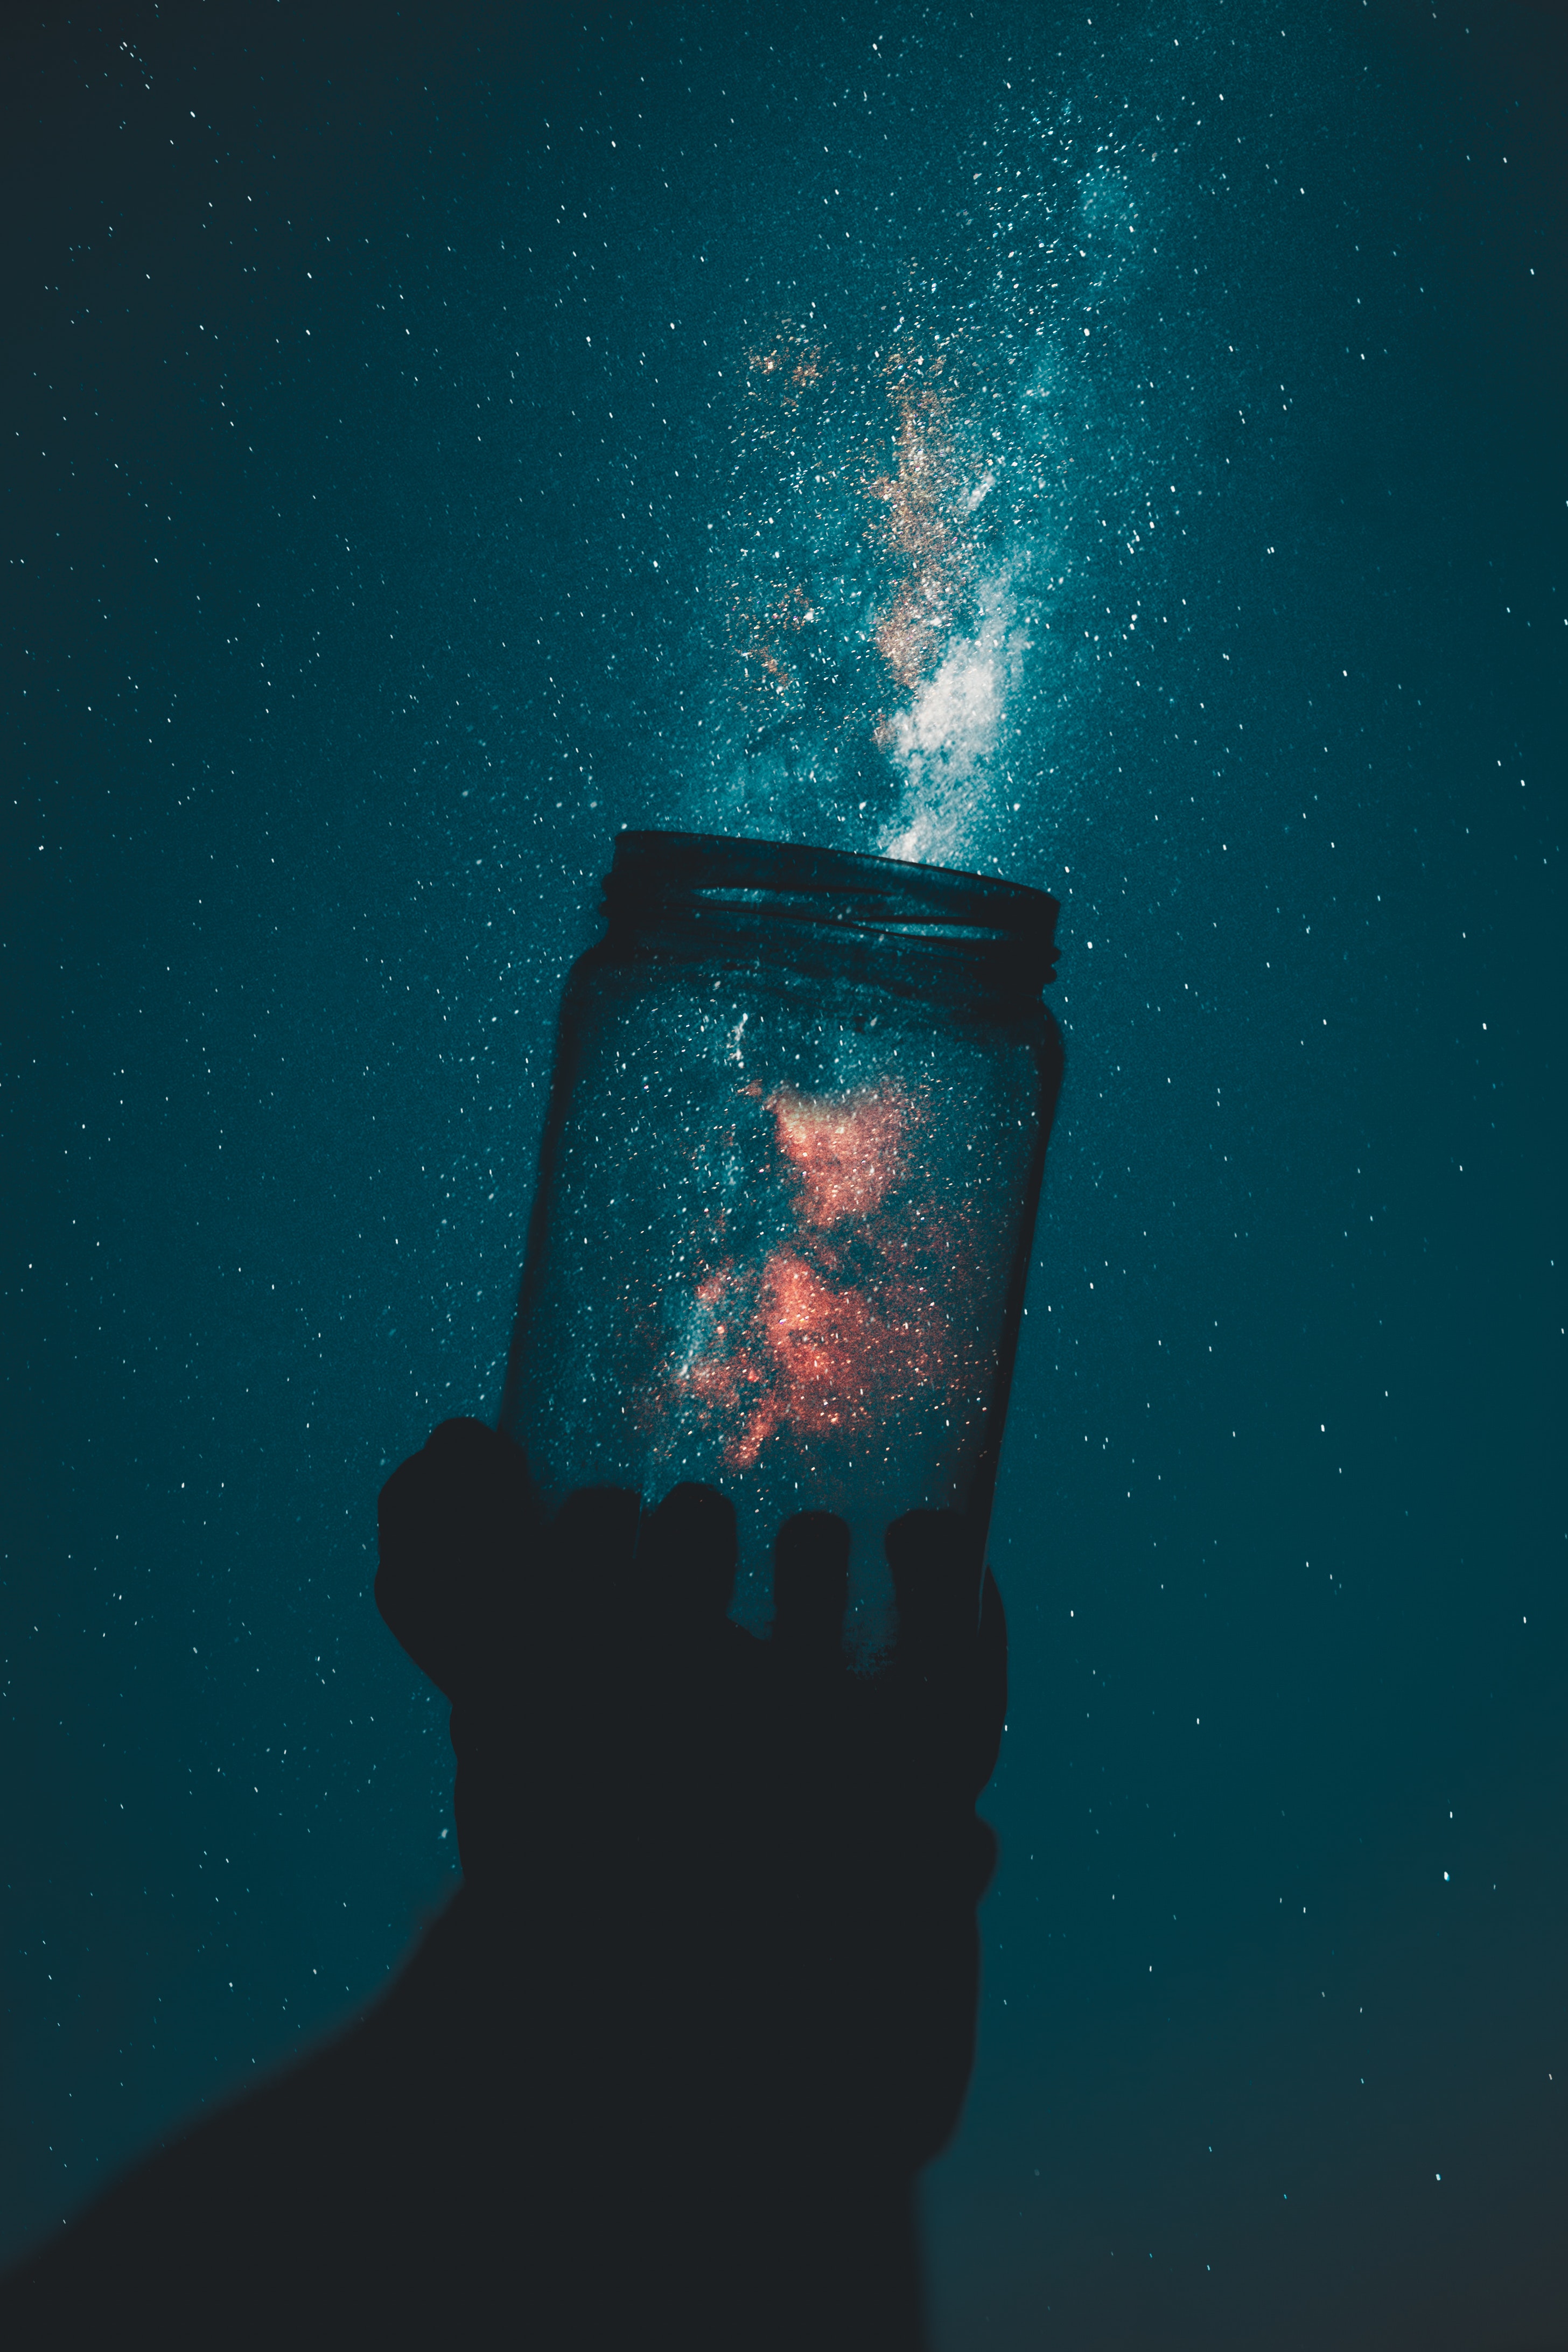
natural, water, liquid, azure, fluid, aqua, underwater, electric blue, space, darkness, science, midnight, facial hair, glass, astronomical object, sky, night, reflection, marine biology, shadow, still life photography, universe, ocean